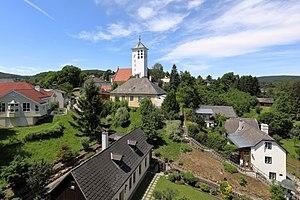
Gablitz est une commune autrichienne du district de Sankt Pölten-Land en Basse-Autriche. Le bourg appartenait au district de Wien-Umgebung jusqu'à sa suppression le 31 décembre 2016.